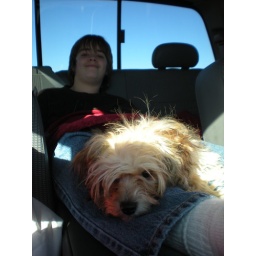
Kiwi and Alex relax on the ride home from a trip up north.Unfortunately Alex is in the back of the truck in the shadows.